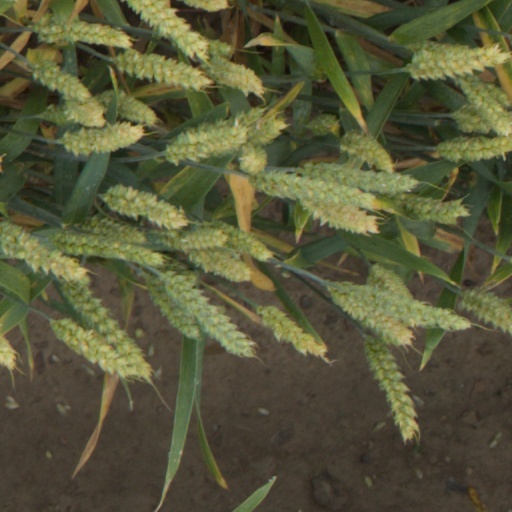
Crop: wheat